Bugatti Type 57

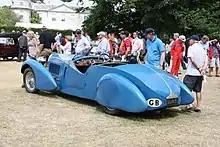
1935 Type 57T Tourer

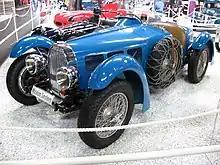
1938 Type 57C

A Type 57C racing car was built from 1937 through 1940, with about 96 produced. It shared the 3.3 L engine from the road-going Type 57 but produced 160 hp (119 kW) with a Roots-type supercharger fitted.